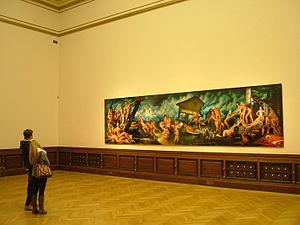
David LaChapelle, né le 11 mars 1963 à Fairfield dans le Connecticut, est un photographe et réalisateur américain connu dans les domaines de la mode, de la publicité et de la photographie d'art.